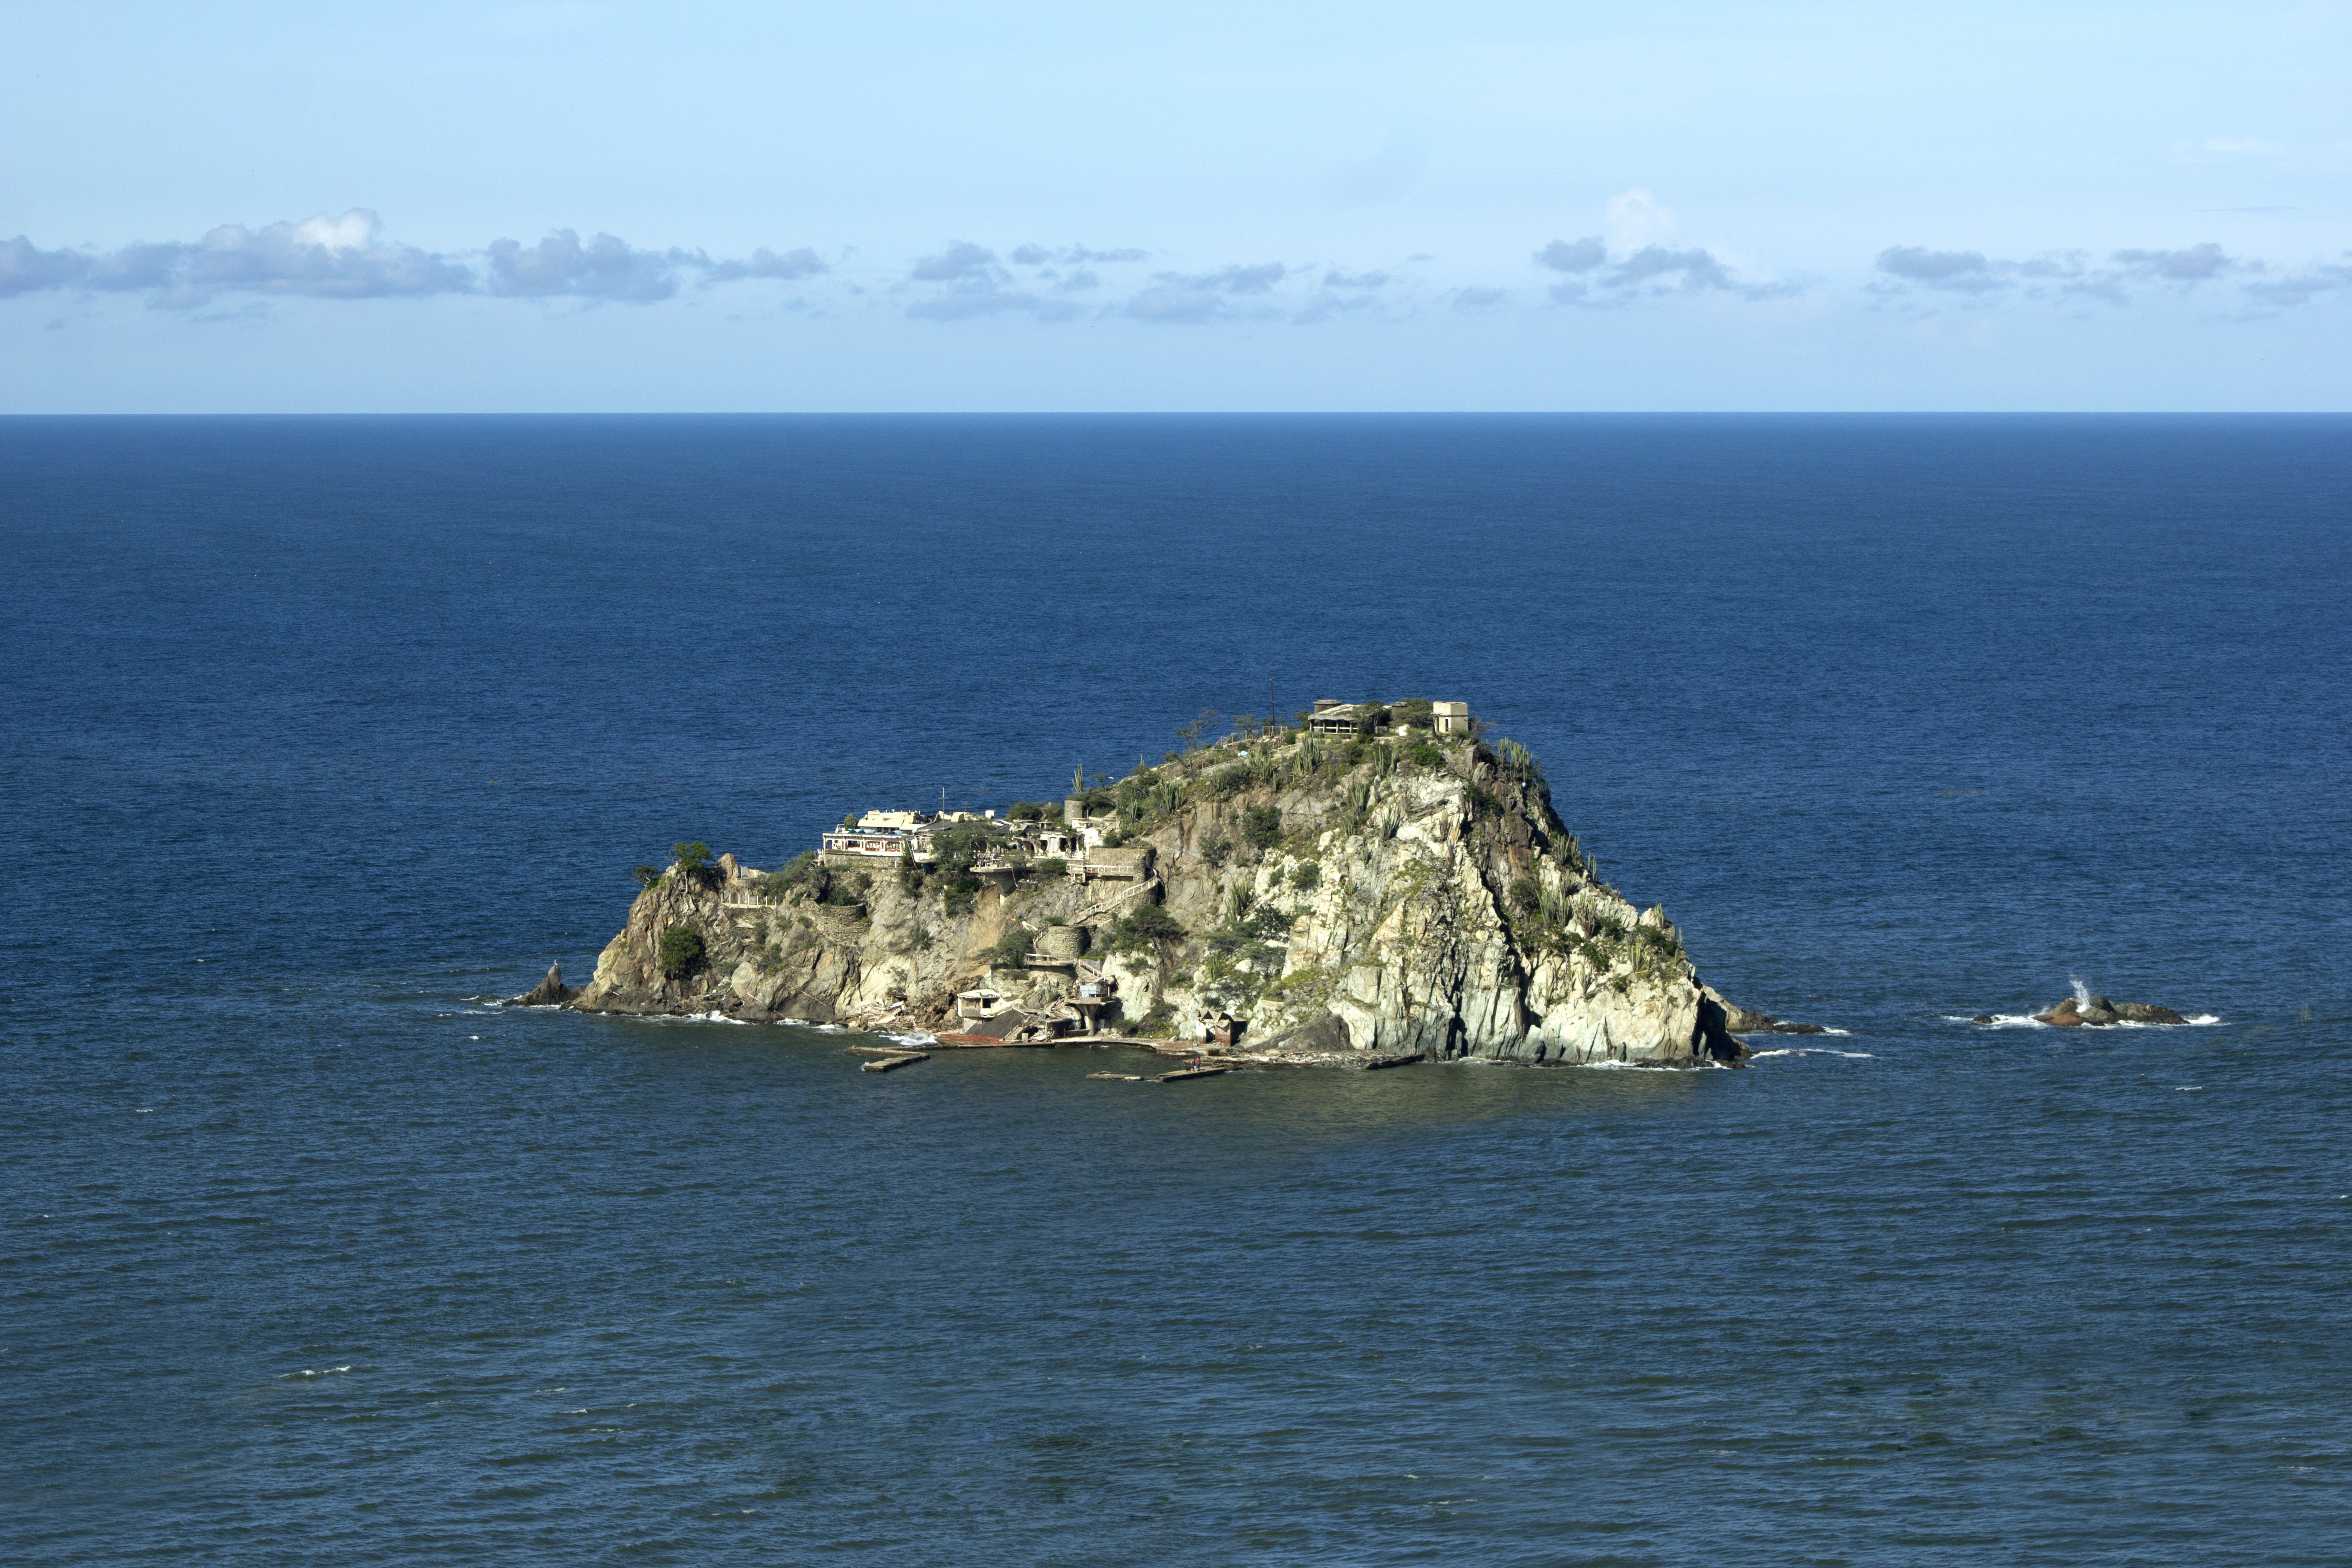
beach, sea, coast, water, nature, rock, ocean, horizon, photography, shore, wave, ship, cliff, vehicle, tower, bay, island, stack, terrain, beauty, beautiful, costa, channel, watercraft, breakwater, cape, colombia, islet, landform, santa marta, punta betin